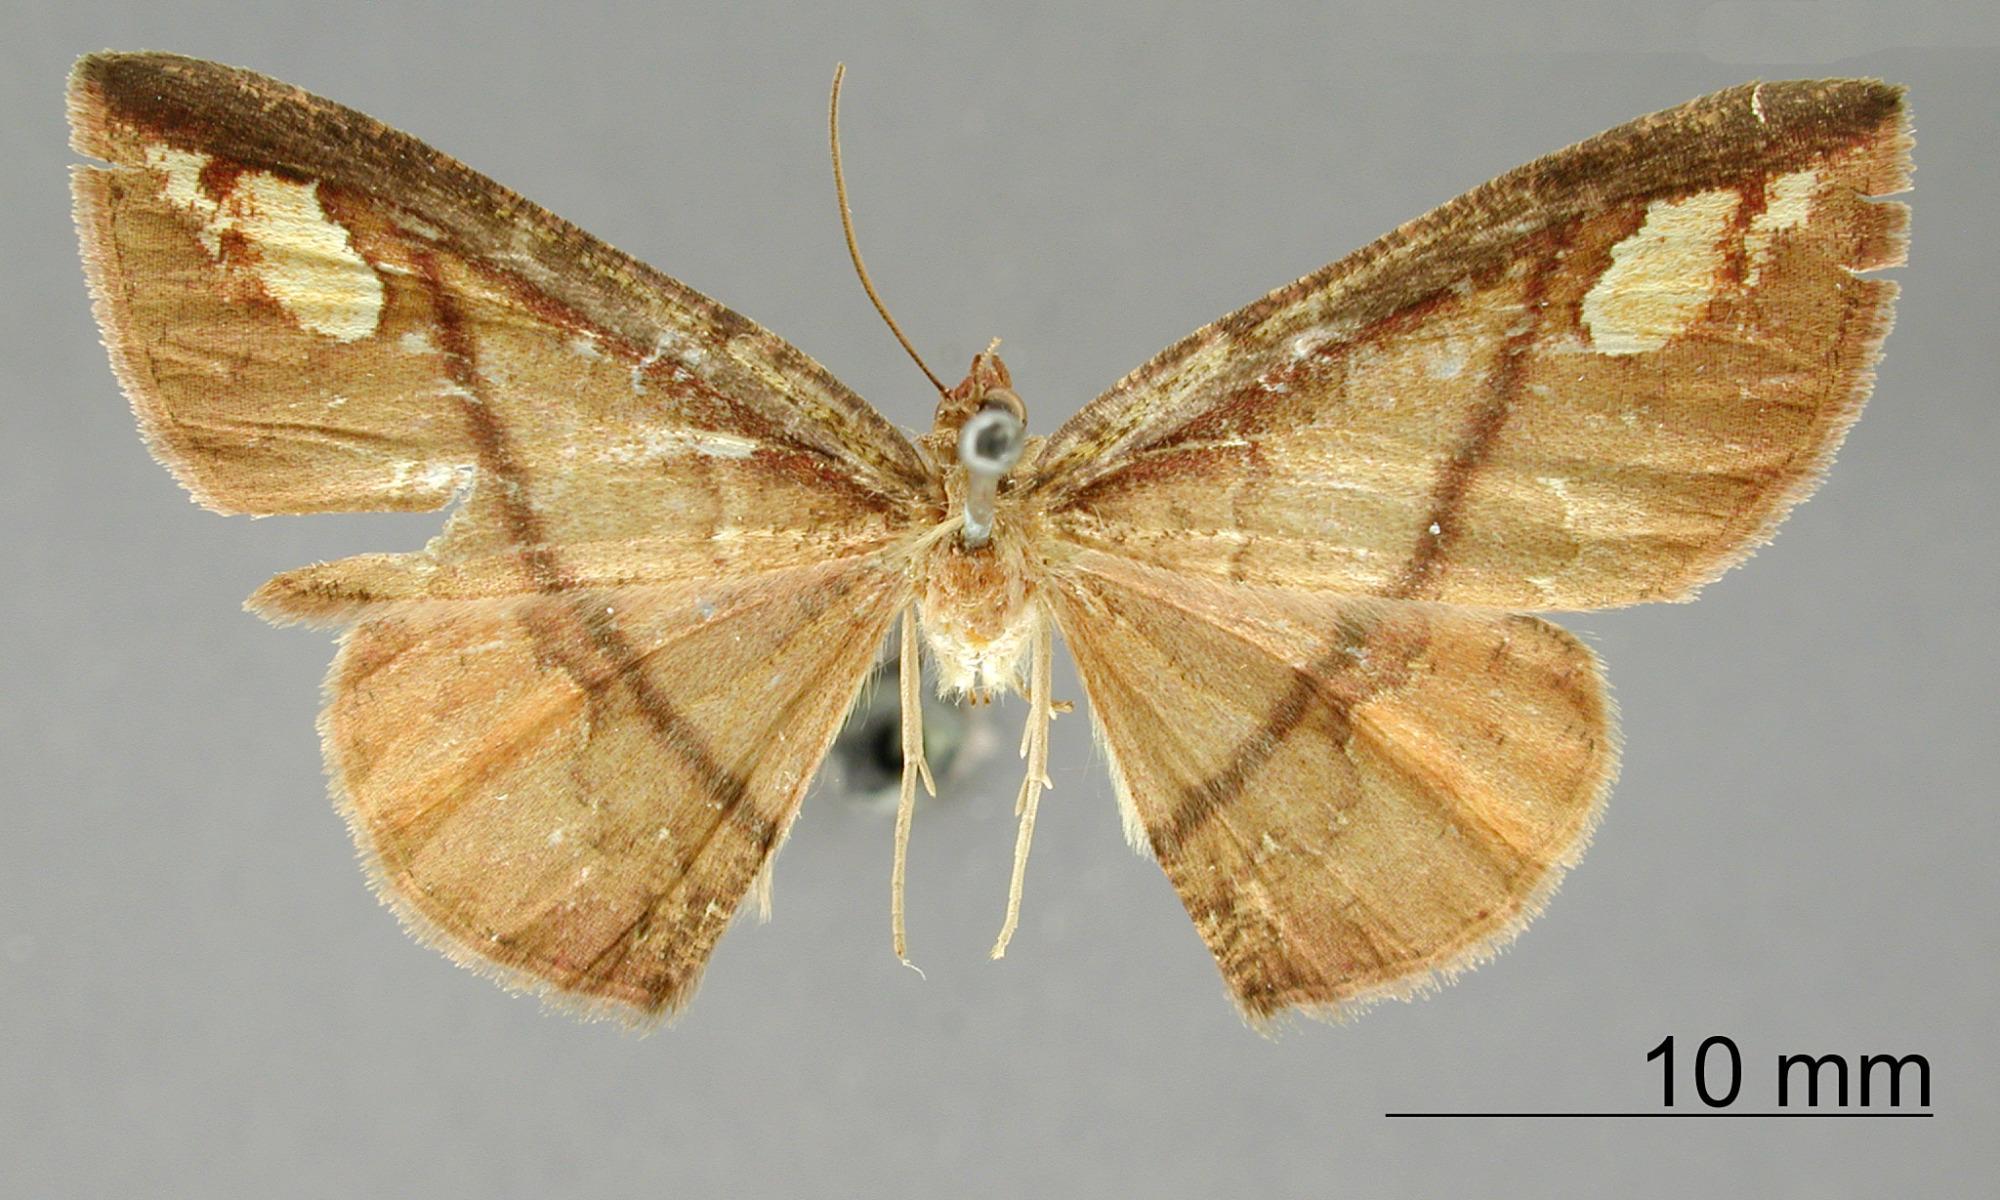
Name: Oenoptila laudata
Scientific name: Oenoptila laudata Schaus, 1911
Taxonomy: Animalia, Arthropoda, Insecta, Lepidoptera, Geometridae, Ennominae
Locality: Juan Vinas, Costa Rica